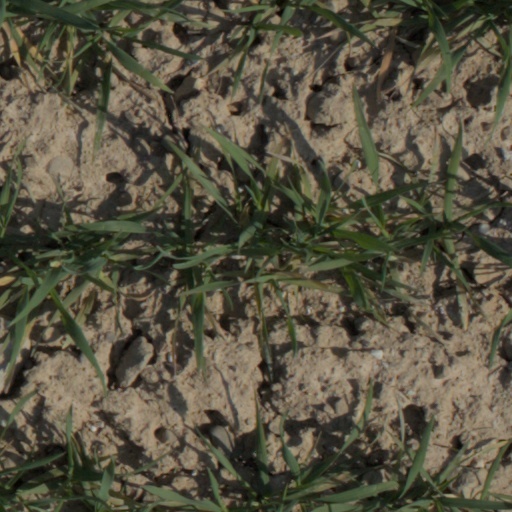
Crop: wheat